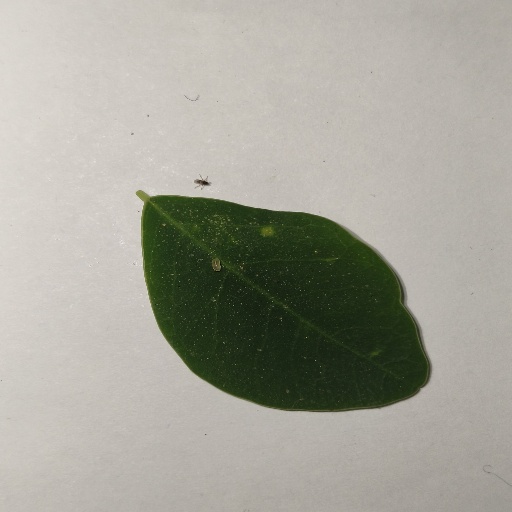
Species: Sojina
Leaf condition: Healthy Leaf